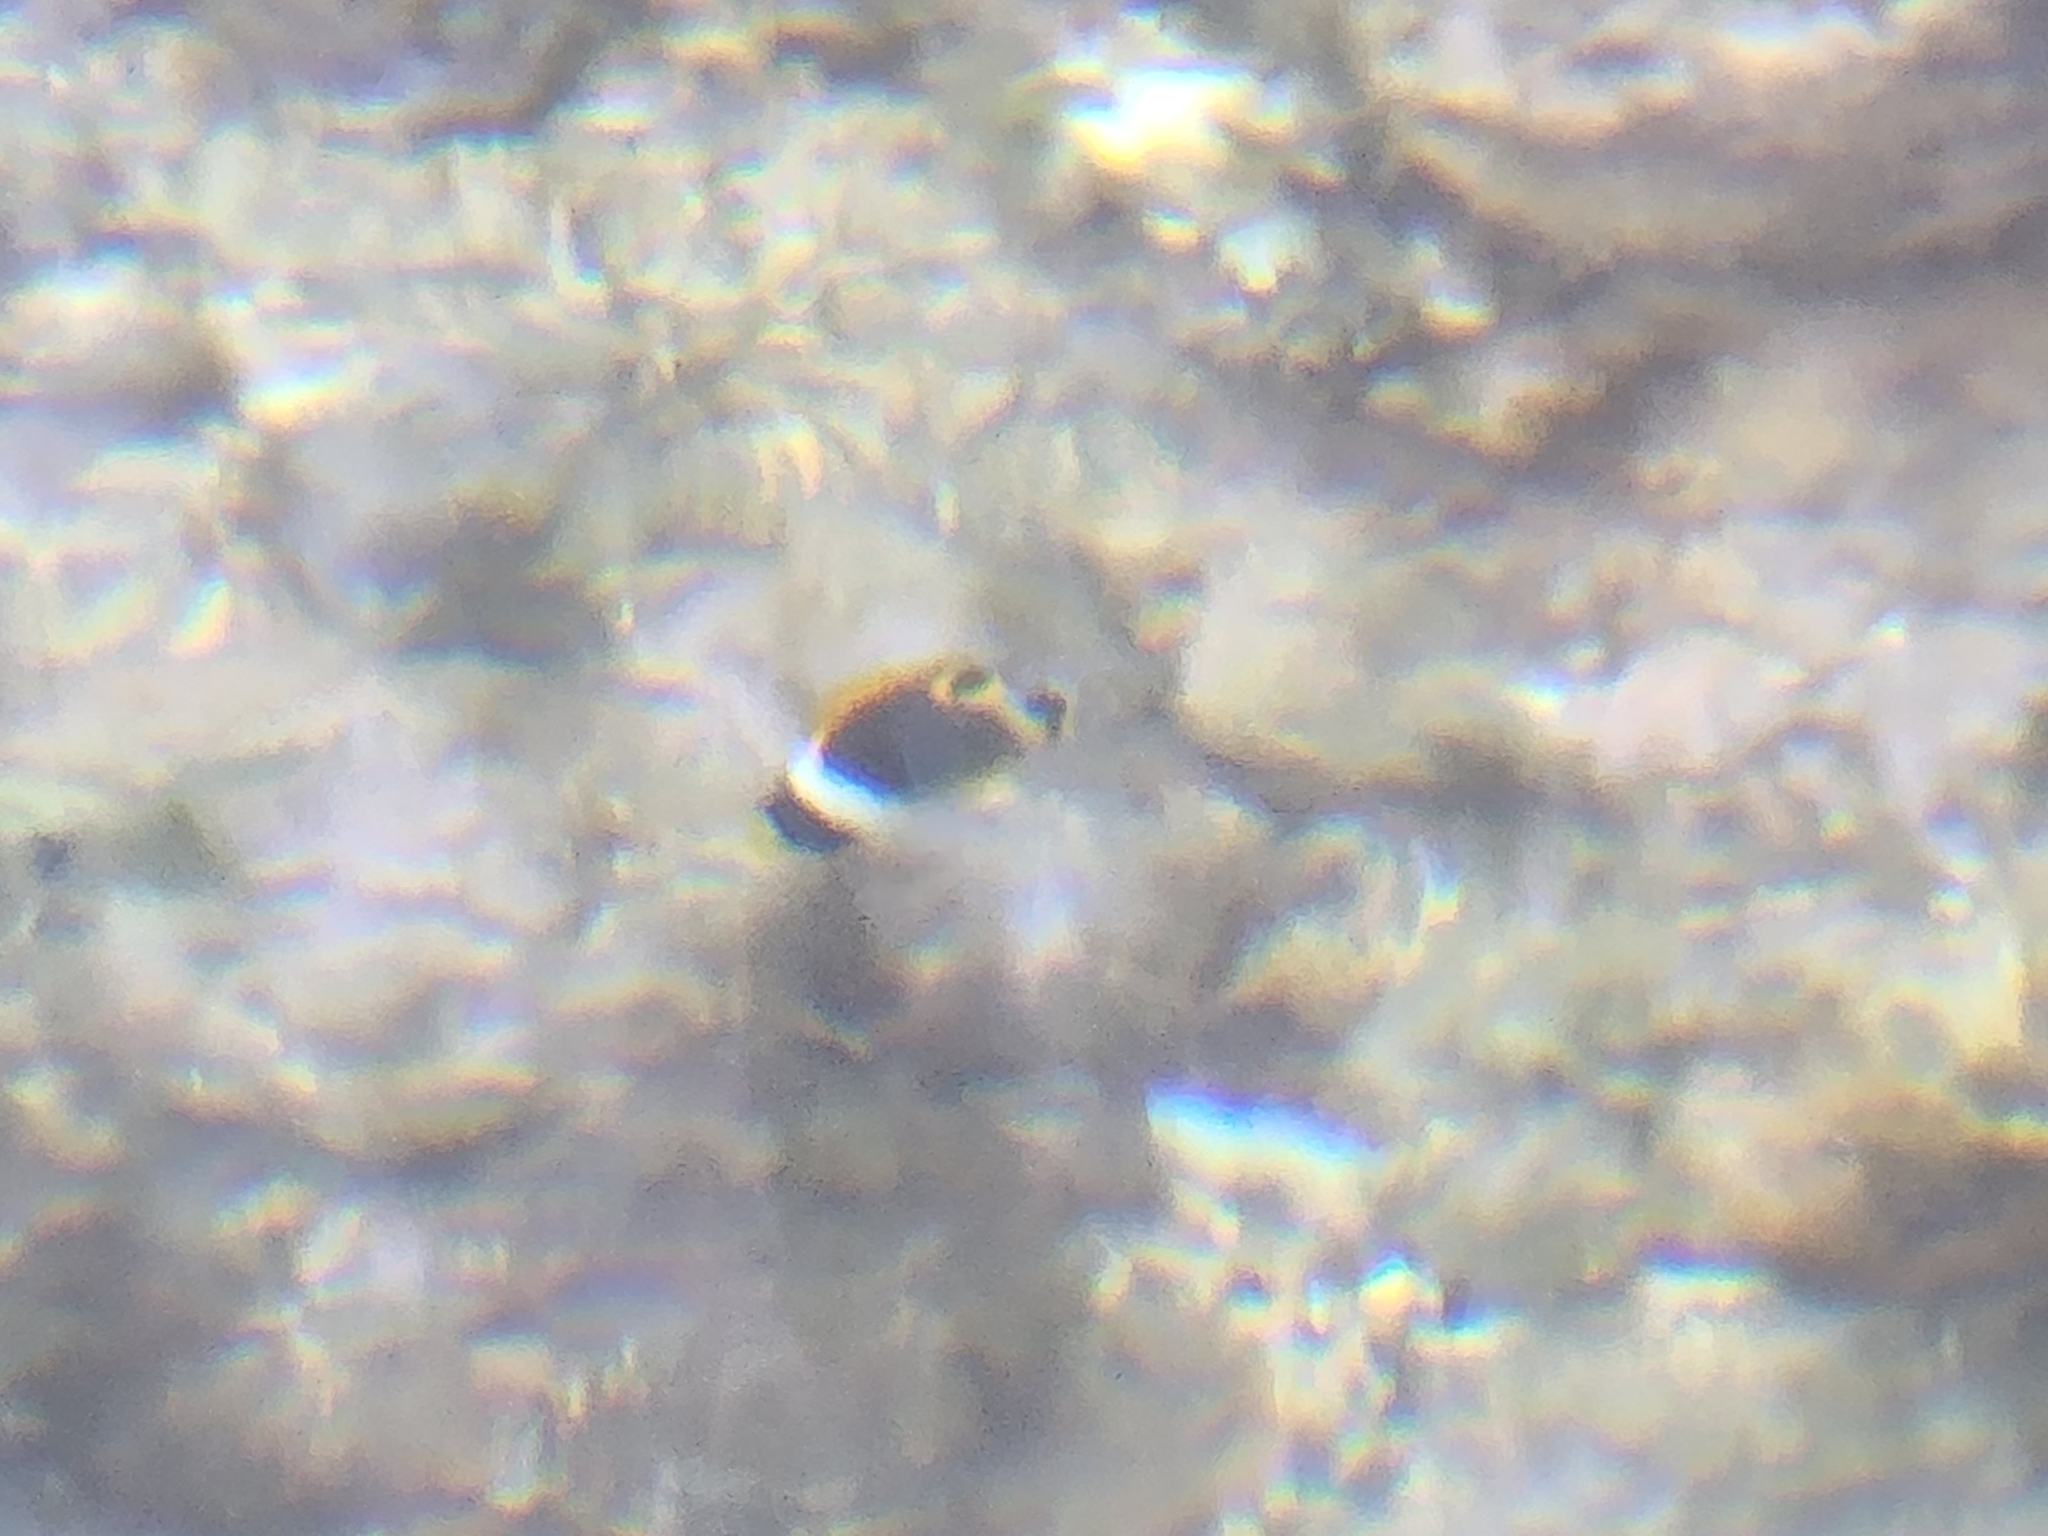
Chaetodon lunula (Raccoon Butterflyfish)